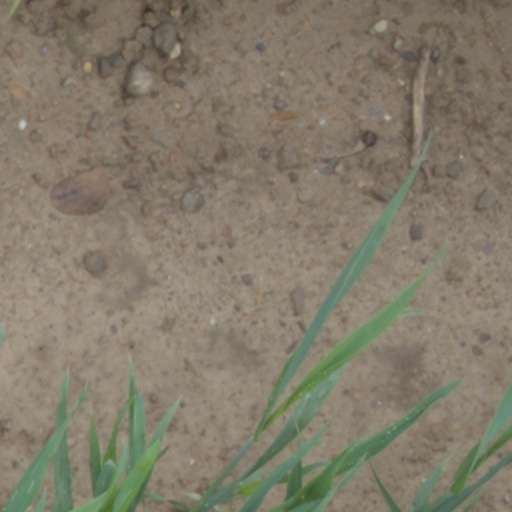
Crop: wheat